George Lightband

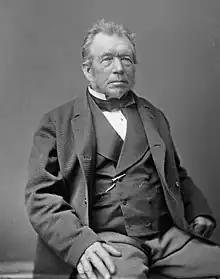
Lightband in 1879

George Wales Lightband (1804 – 22 October 1891) was a pioneer settler in Nelson, New Zealand.